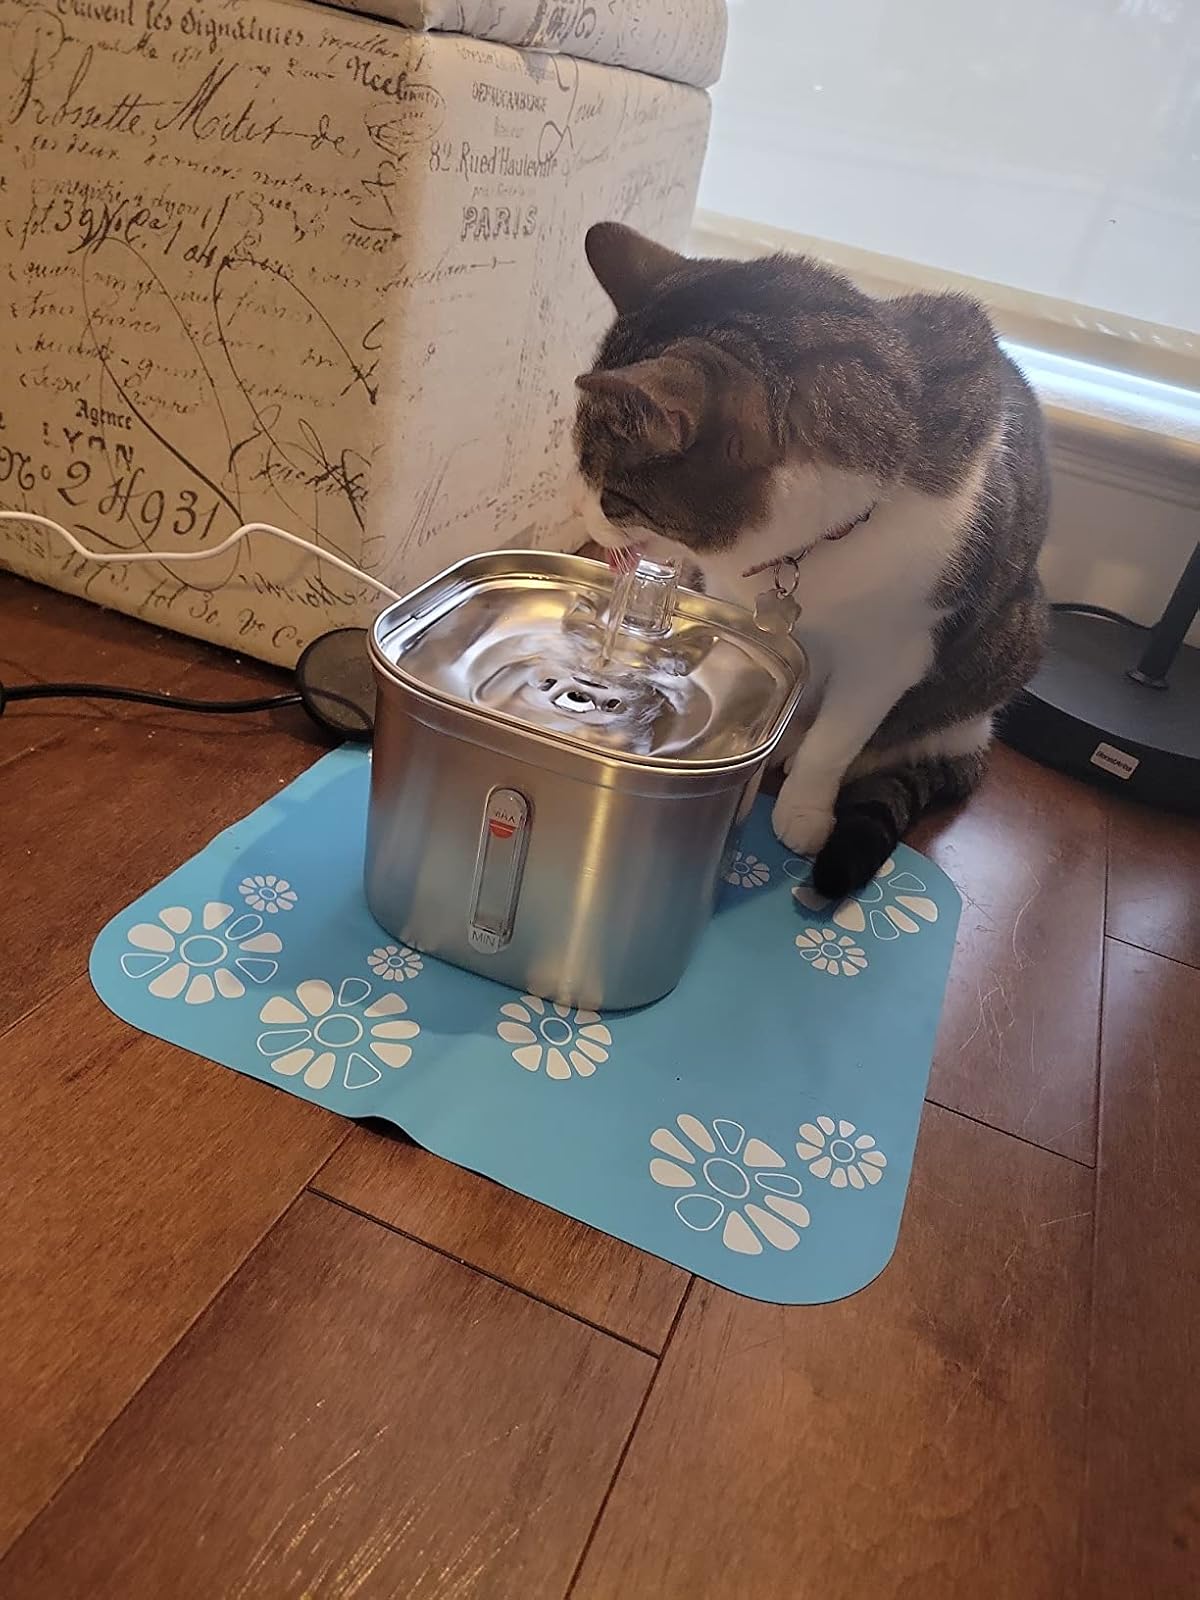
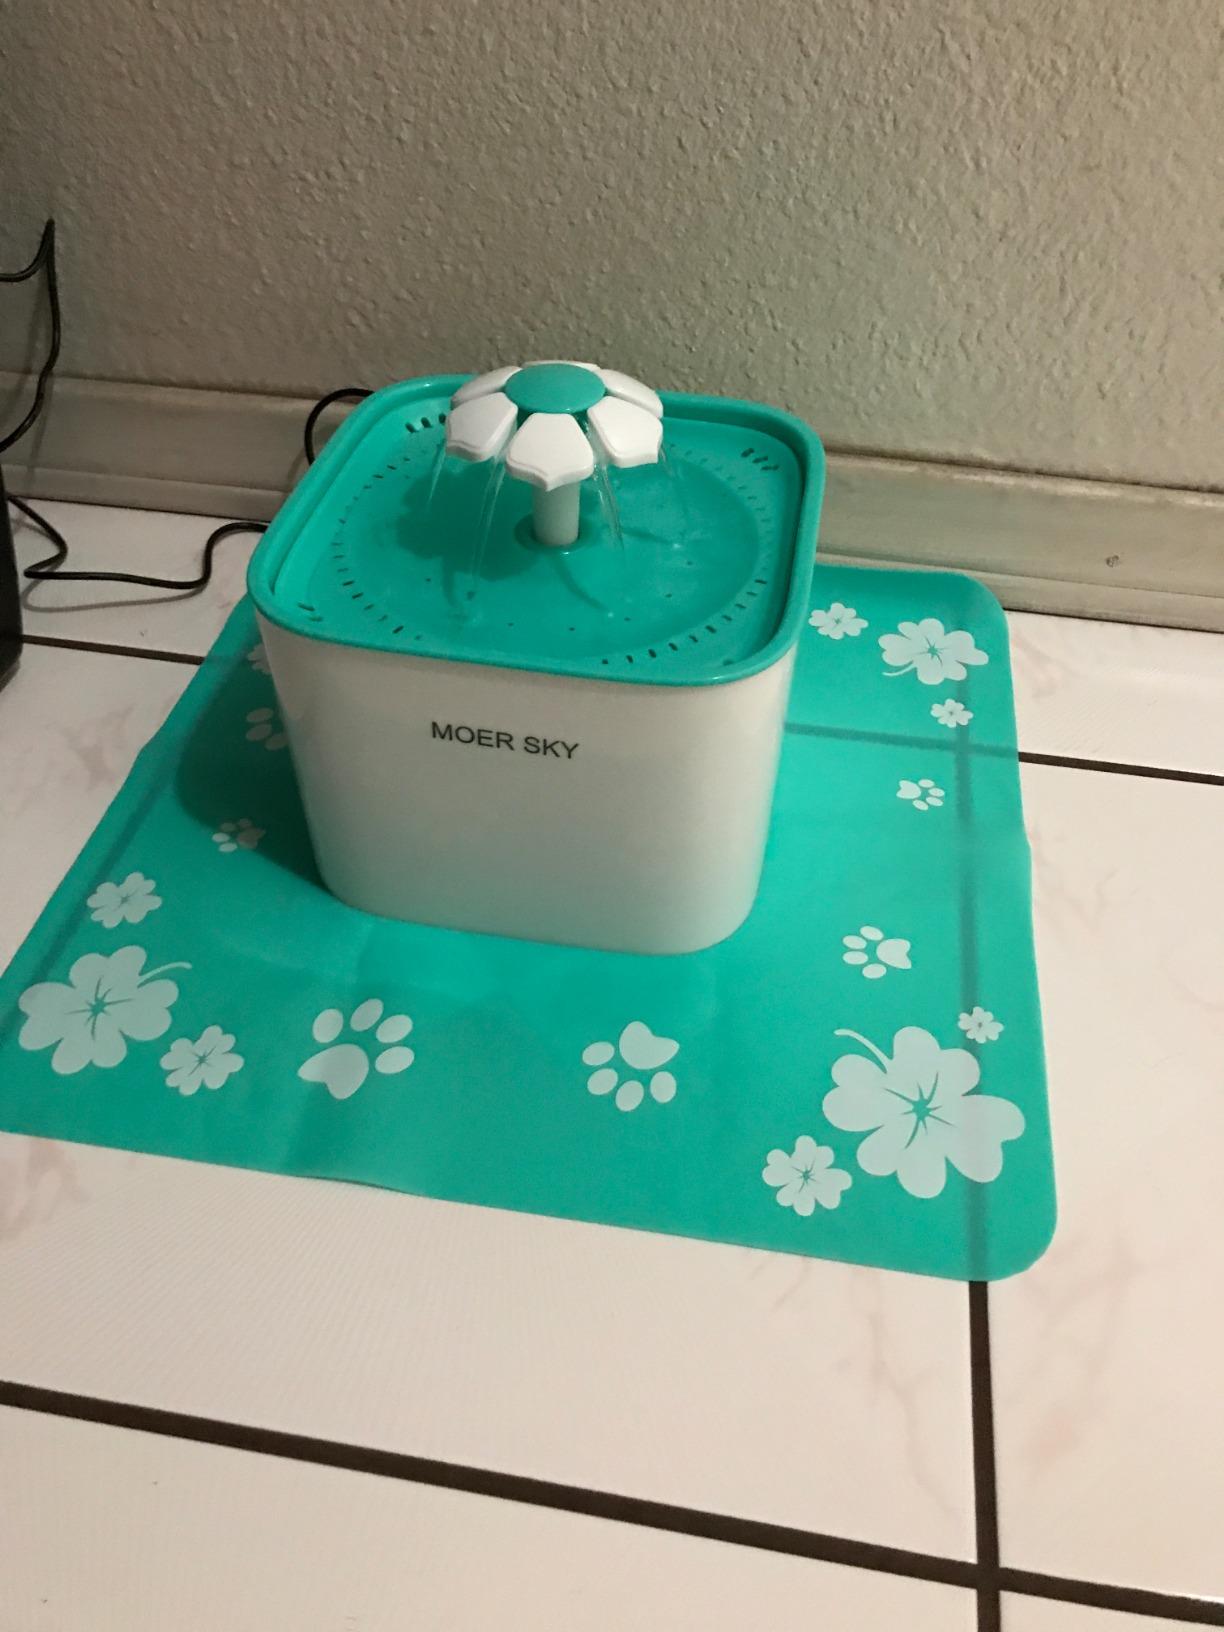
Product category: items_bowl
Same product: no